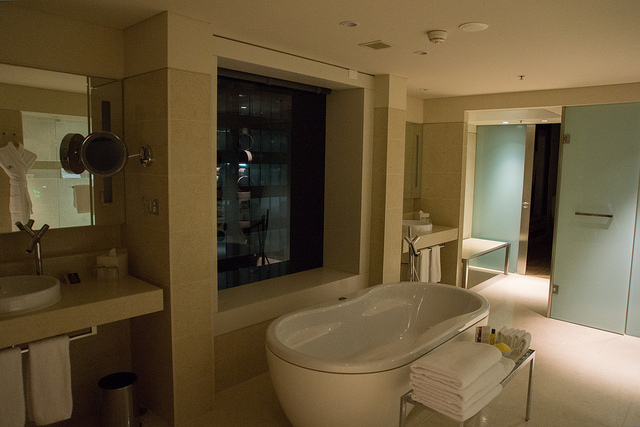
user: Given an image and a question. Answer the question in a short answer. Question: How many gallons of water can the tub in the image hold? Short Answer:
assistant: 50